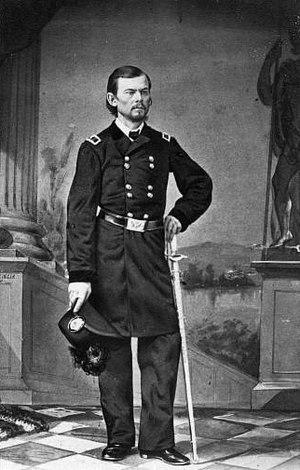
Les campagnes de la vallée de Shenandoah de 1864 sont un ensemble de mouvements de troupes et de batailles qui ont eu lieu dans la vallée de Shenandoah en Virginie, de mai à octobre 1864. De nombreux historiens militaires divisent cette période en trois « campagnes » distinctes.
L'armée badoise est formée par la réunion en 1771 de deux principautés du Saint-Empire, le margraviat de Bade-Durlach et le margraviat de Bade-Bade, séparées depuis 1535. Elle prend part aux guerres de la Révolution et de l'Empire. En 1806, lors de la dissolution du Saint-Empire, la principauté devient le grand-duché de Bade, membre de la confédération du Rhin puis, en 1815, de la confédération germanique. L'armée badoise prend part à la guerre austro-prussienne de 1866 puis à la guerre franco-allemande de 1870-1871 après laquelle elle est intégrée à l'armée impériale allemande. Les régiments badois conservent leur appellation de tradition jusqu'à la Première Guerre mondiale.